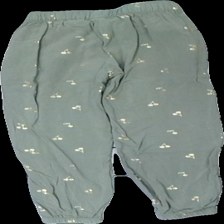
View: back
Type: Trousers
Category: Children
Brand: H&M
Colors: Green, Yellow
Material: 64% viscose 36% cotton
Pattern: Floral print
Cut: Regular
Size: 128
Season: All
Price range: 50-100
Recommended usage: Reuse